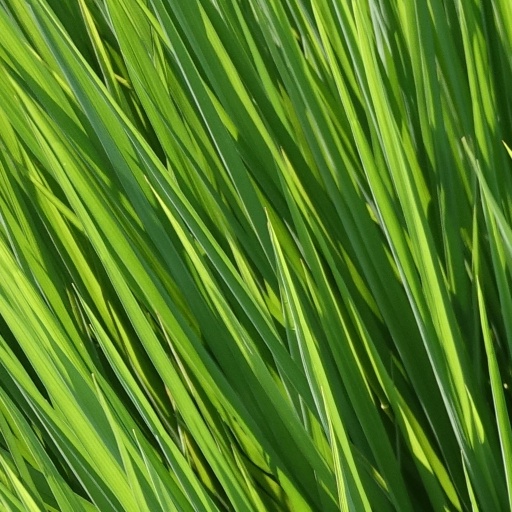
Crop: rice